History of evolutionary thought

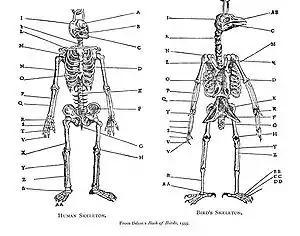
Pierre Belon compared the skeletons of humans (left) and birds (right) in his "L'Histoire de la nature des oyseaux" ("The Natural History of Birds") (1555).

Although Greek and Roman evolutionary ideas died out in Western Europe after the fall of the Roman Empire, they were not lost to Islamic philosophers and scientists (nor to the culturally Greek Byzantine Empire). In the Islamic Golden Age of the 8th to the 13th centuries, philosophers explored ideas about natural history. These ideas included transmutation from non-living to living: "from mineral to plant, from plant to animal, and from animal to man."